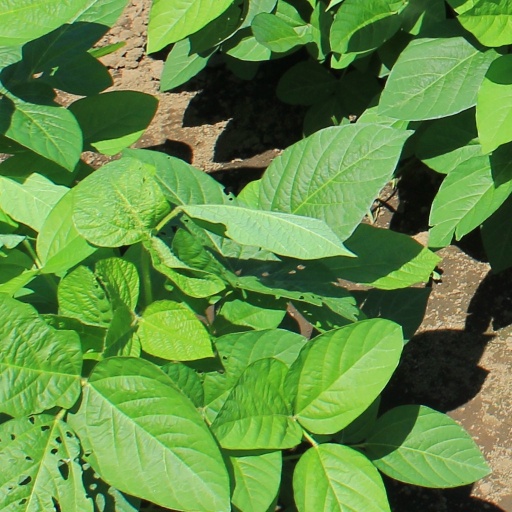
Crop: soybean